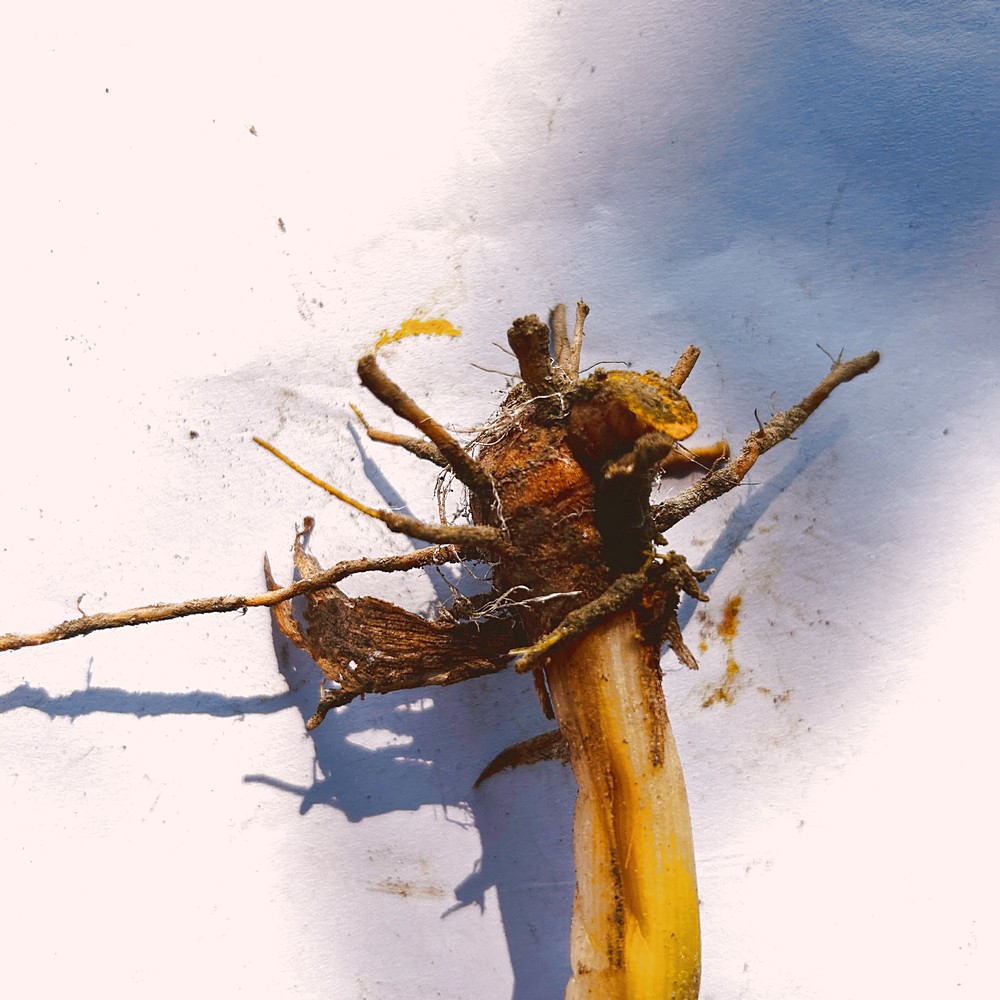
Label: Rhizome Disease Root